Konstantin Rausch

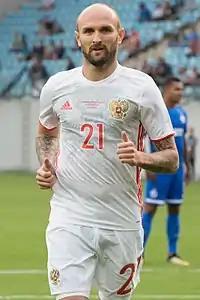
Rausch playing for Russia in 2017

Konstantin Viktorovich Rausch (born 15 March 1990) is a former professional footballer who played as a left-back. Born in Germany, he represented the country at various youth levels before switching allegiance to the Russia senior national team.